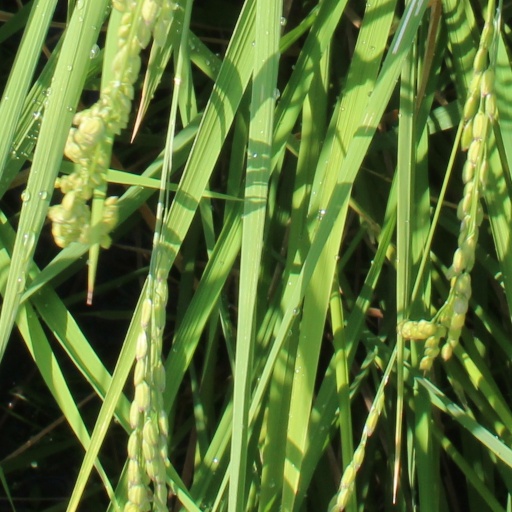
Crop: rice